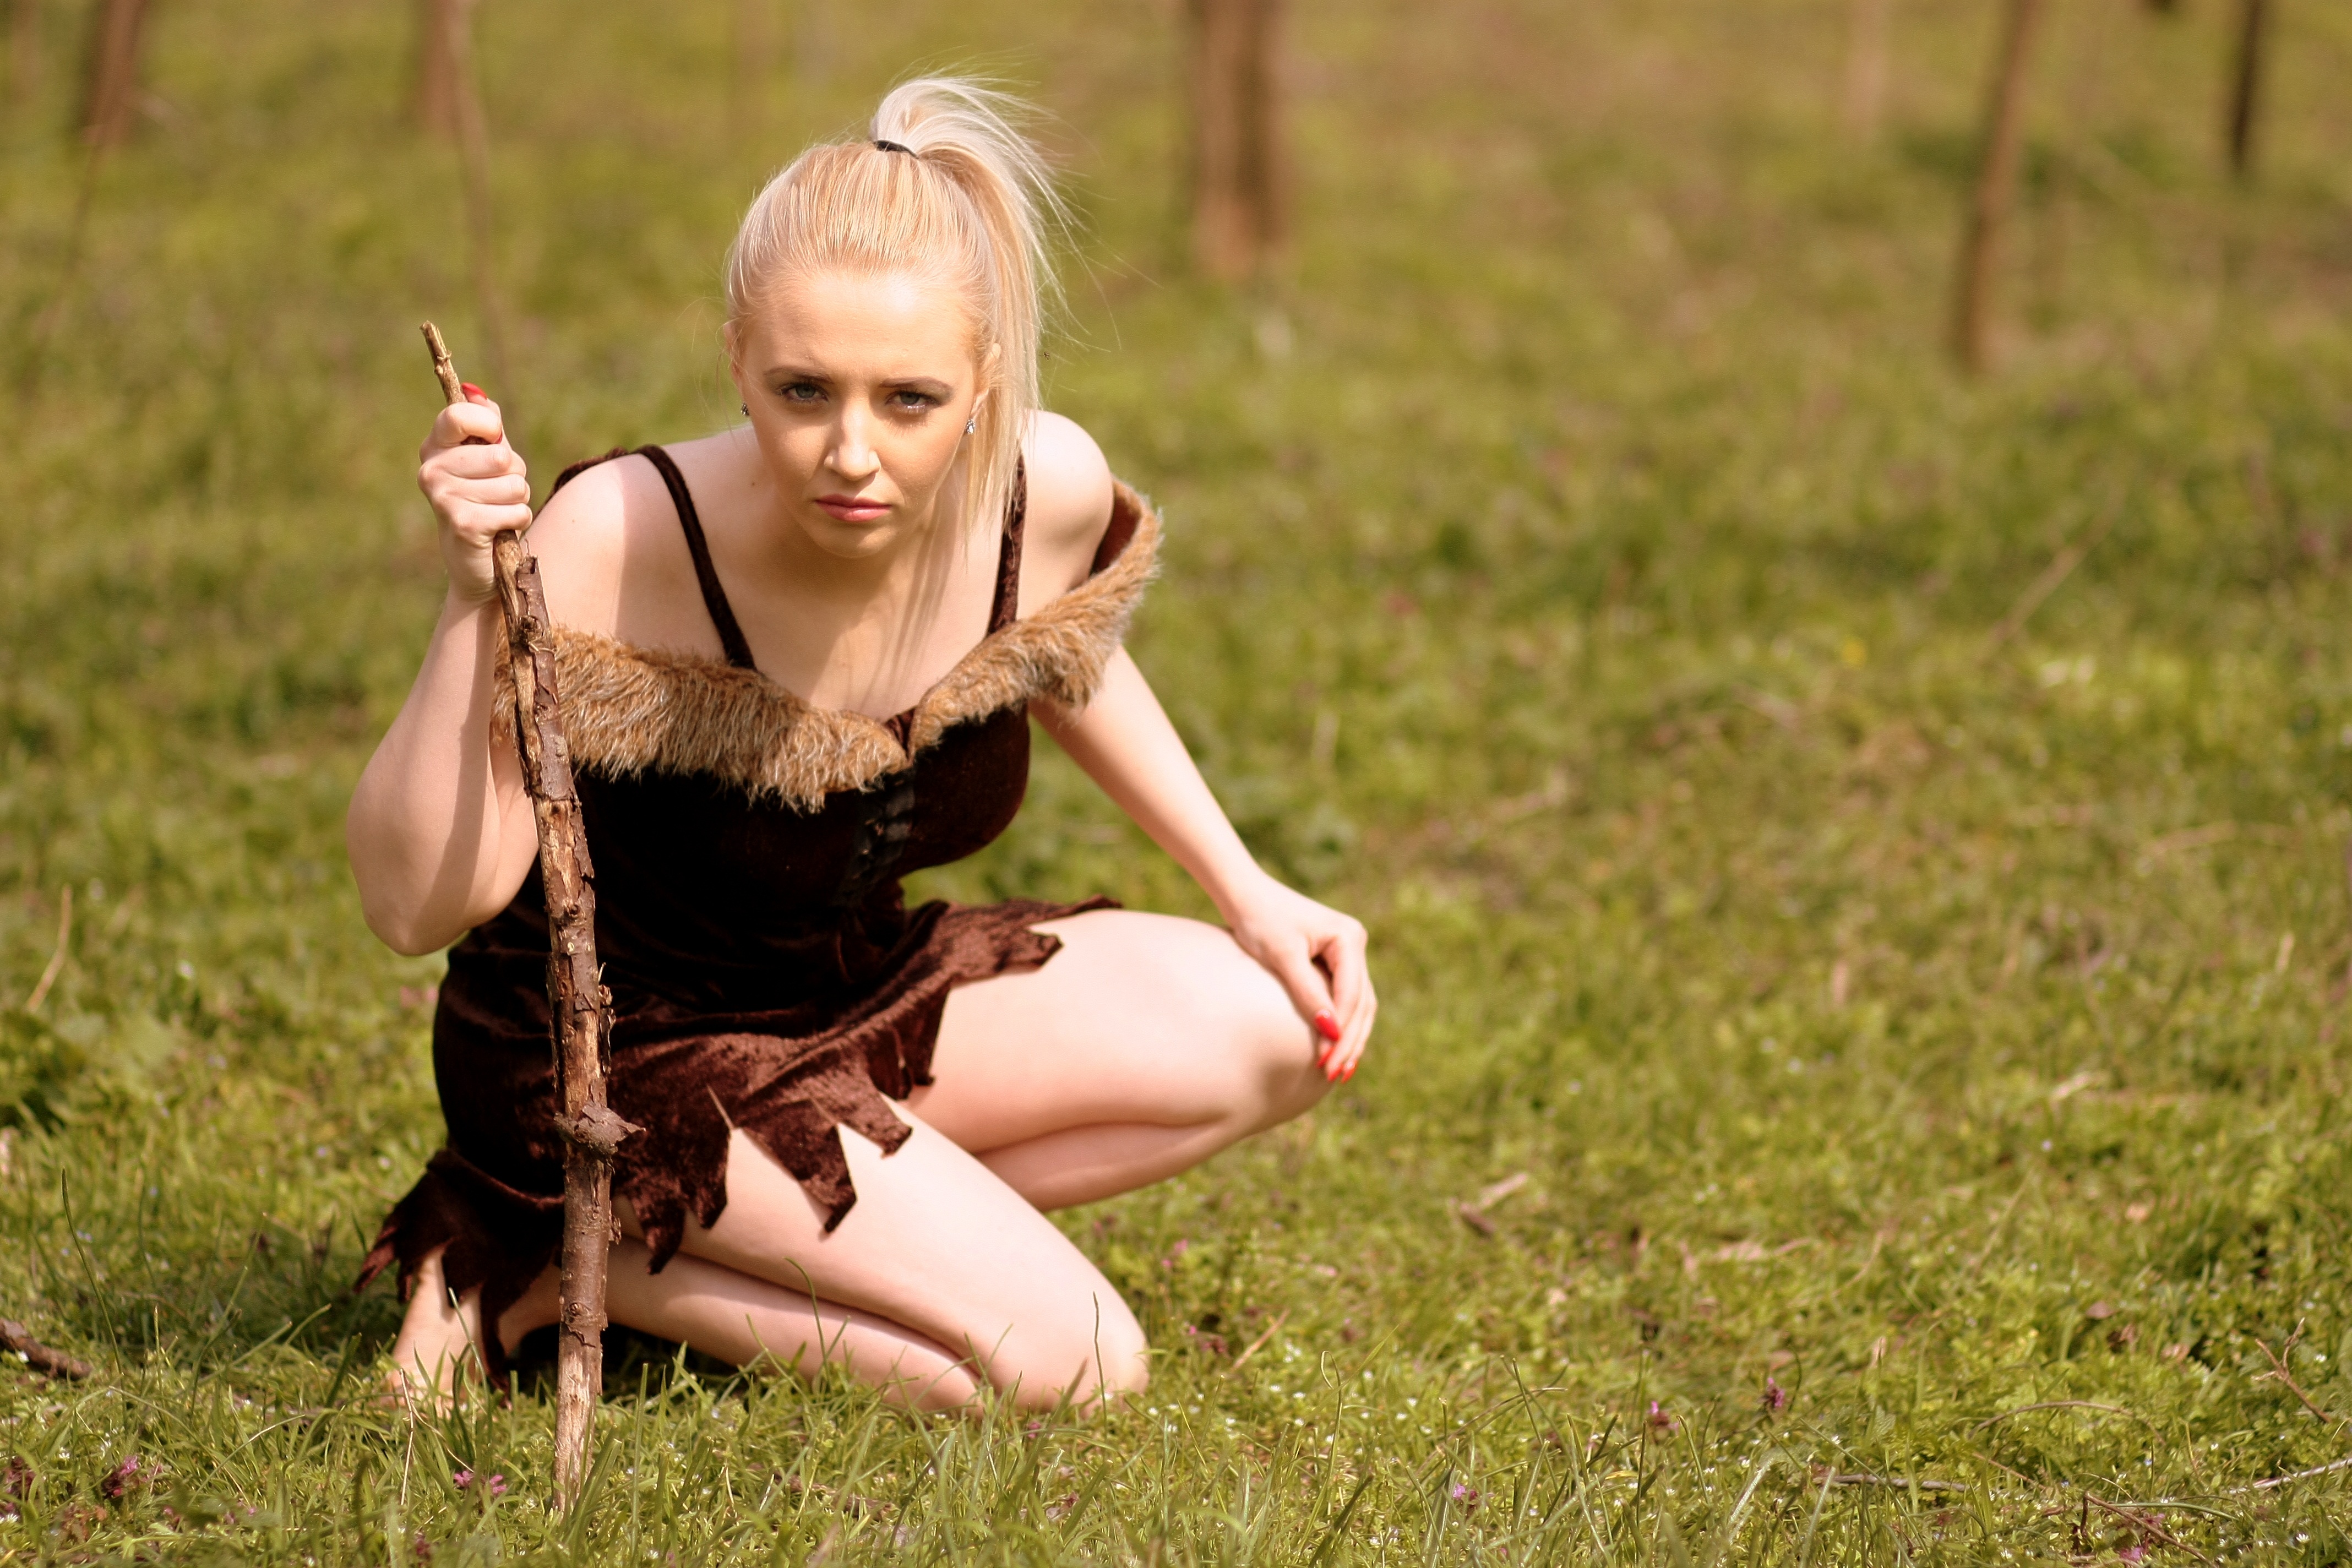
forest, grass, person, people, girl, woman, lawn, photography, meadow, wild, model, child, blonde, dress, toddler, beauty, arc, warrior, photo shoot, portrait photography, human positions